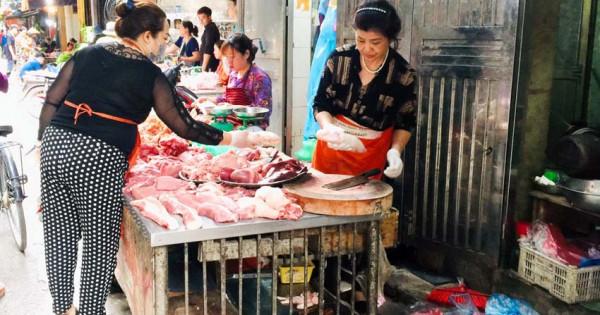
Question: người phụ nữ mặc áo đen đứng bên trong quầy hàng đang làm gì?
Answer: đang bán thịt